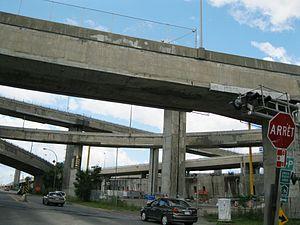
Bretelles s'entrecroisant dans l'échangeur Turcot